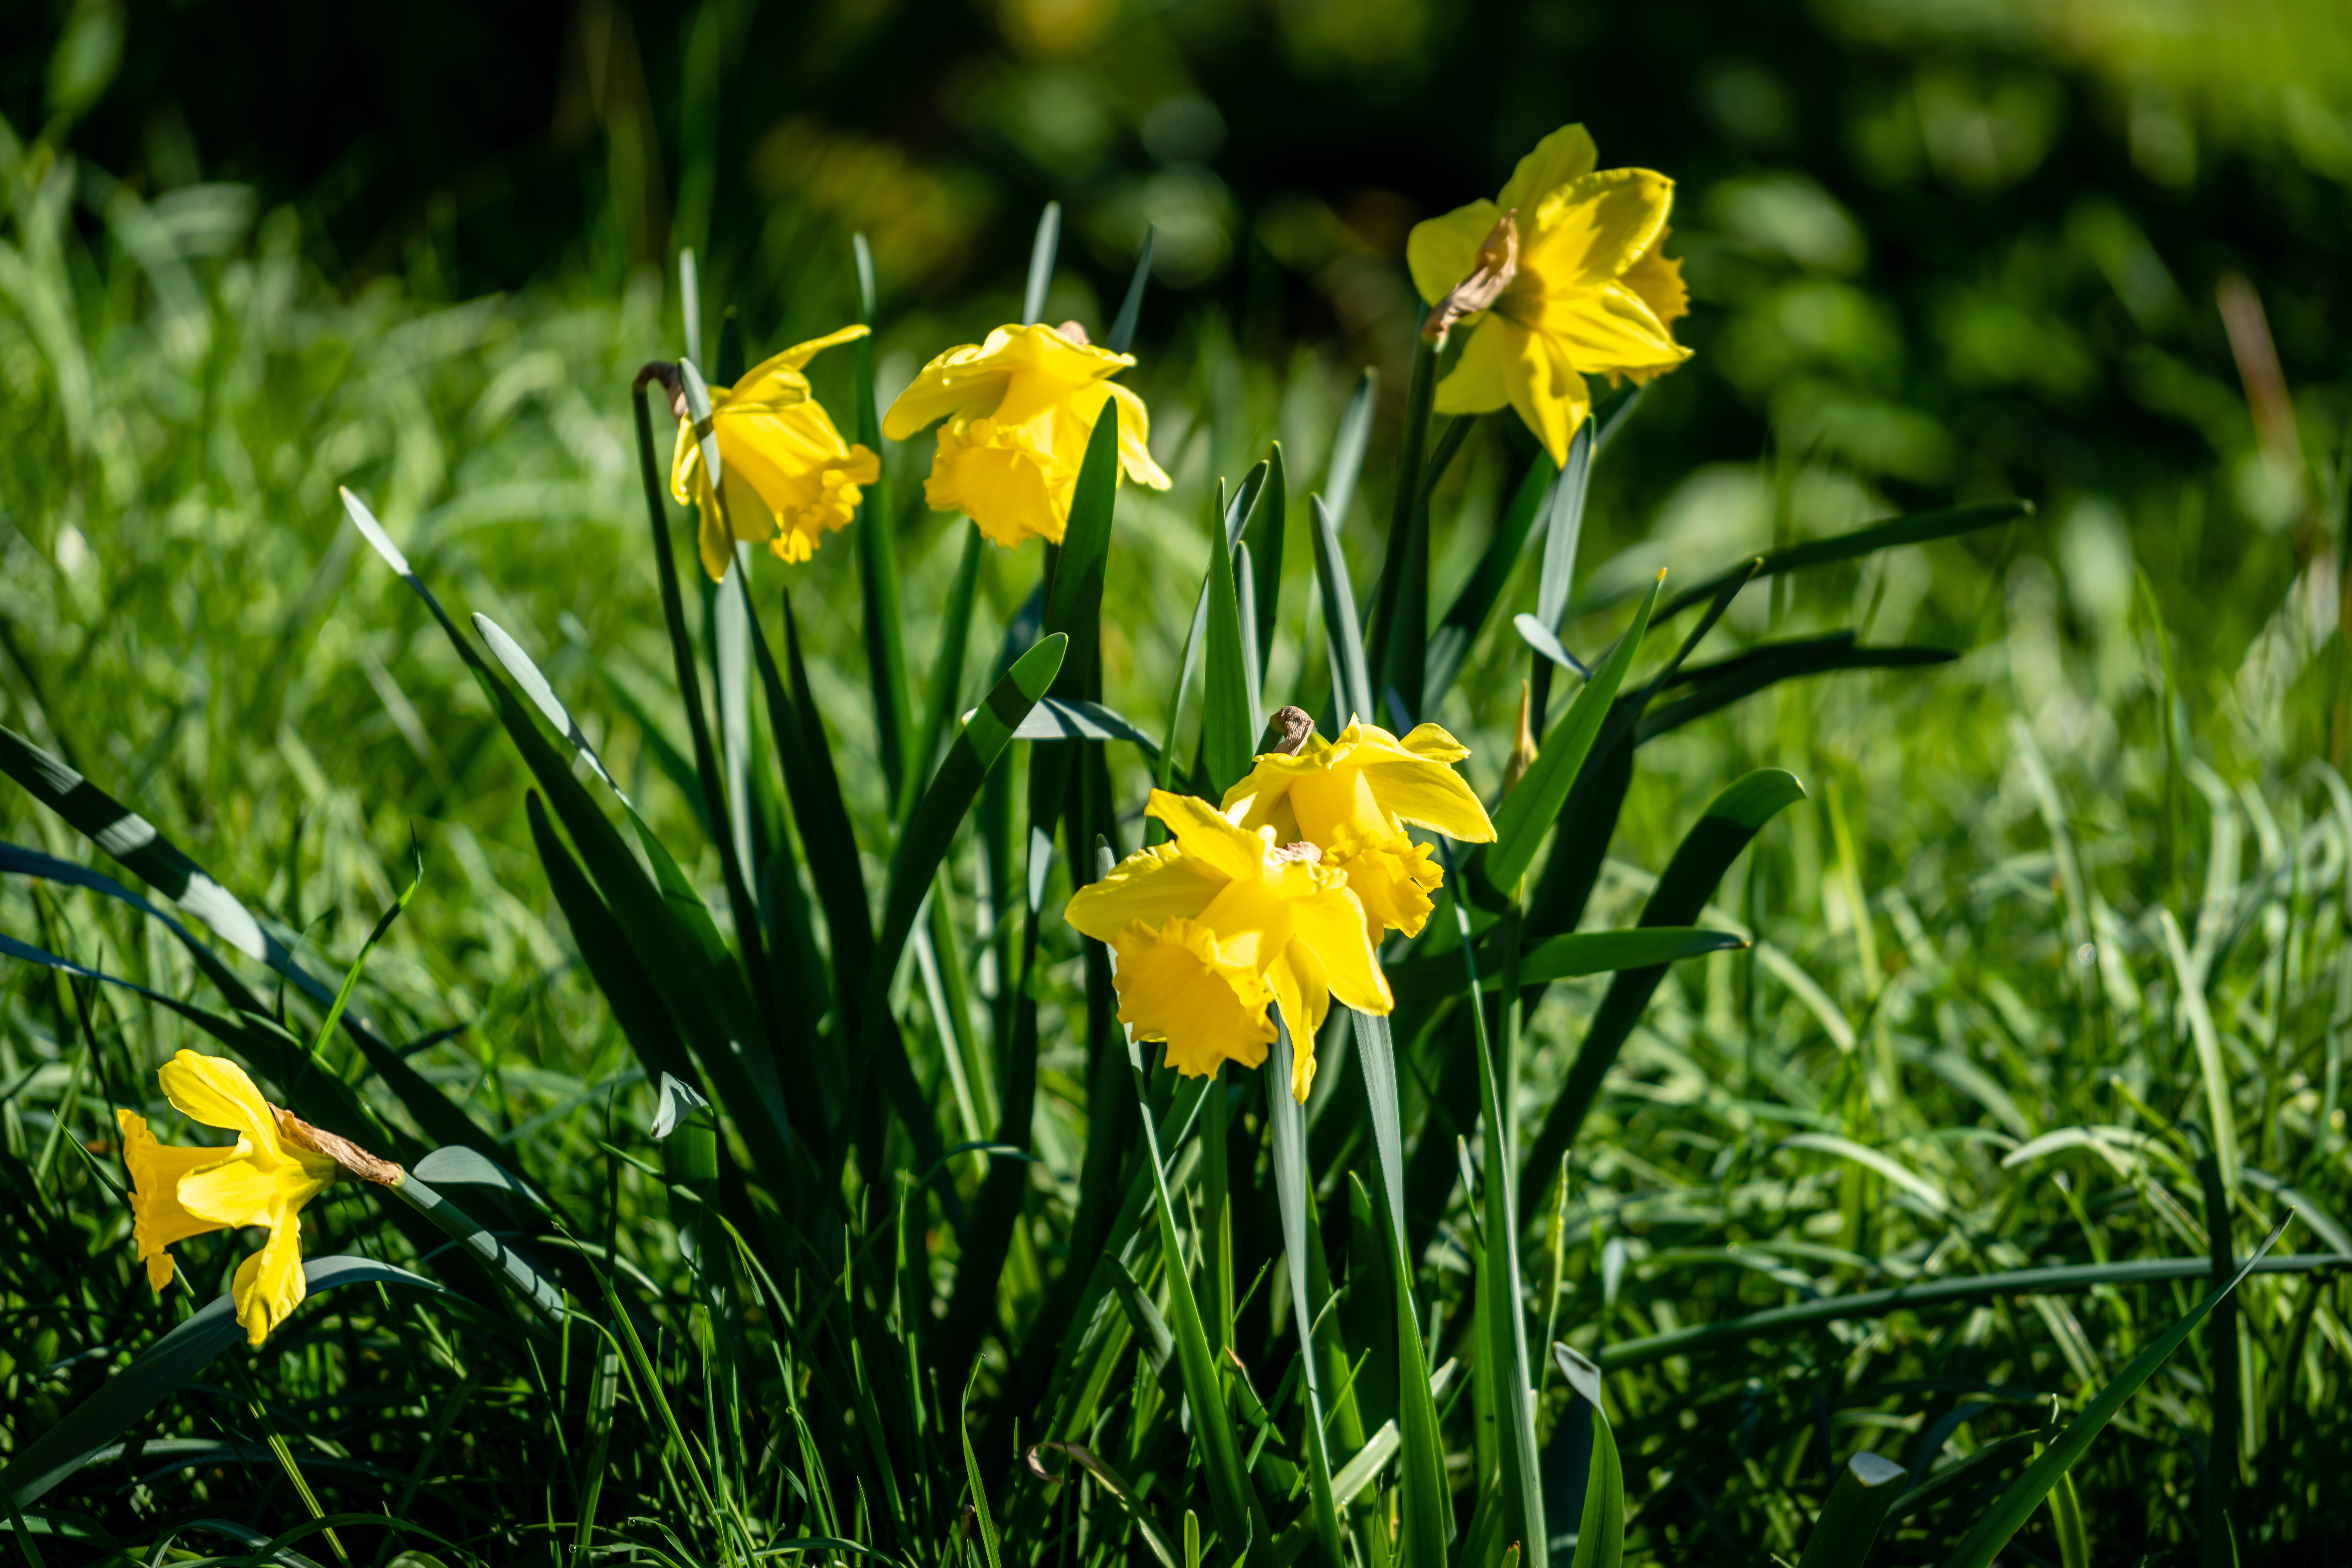
flower, plant, petal, natural landscape, terrestrial plant, yellow, grass, groundcover, meadow, People in nature, grassland, flowering plant, landscape, herbaceous plant, spring, narcissus, annual plant, plant stem, lily family, wildflower, garden, amaryllis family, crocus, prairie, evening primrose family